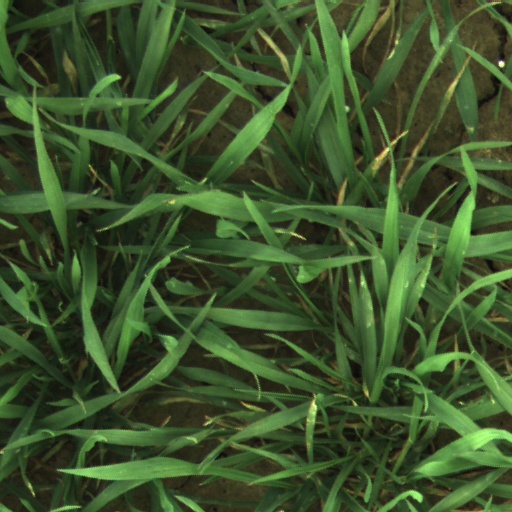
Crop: wheat